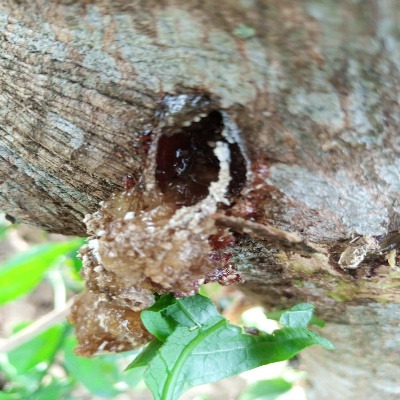
Crop: Cashew
Condition: gumosis